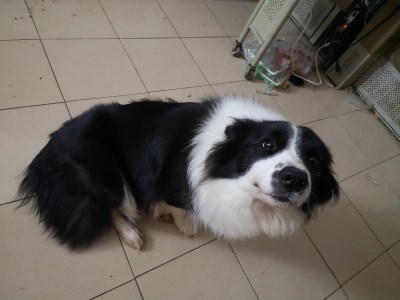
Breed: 2594-n000109-Border_collie